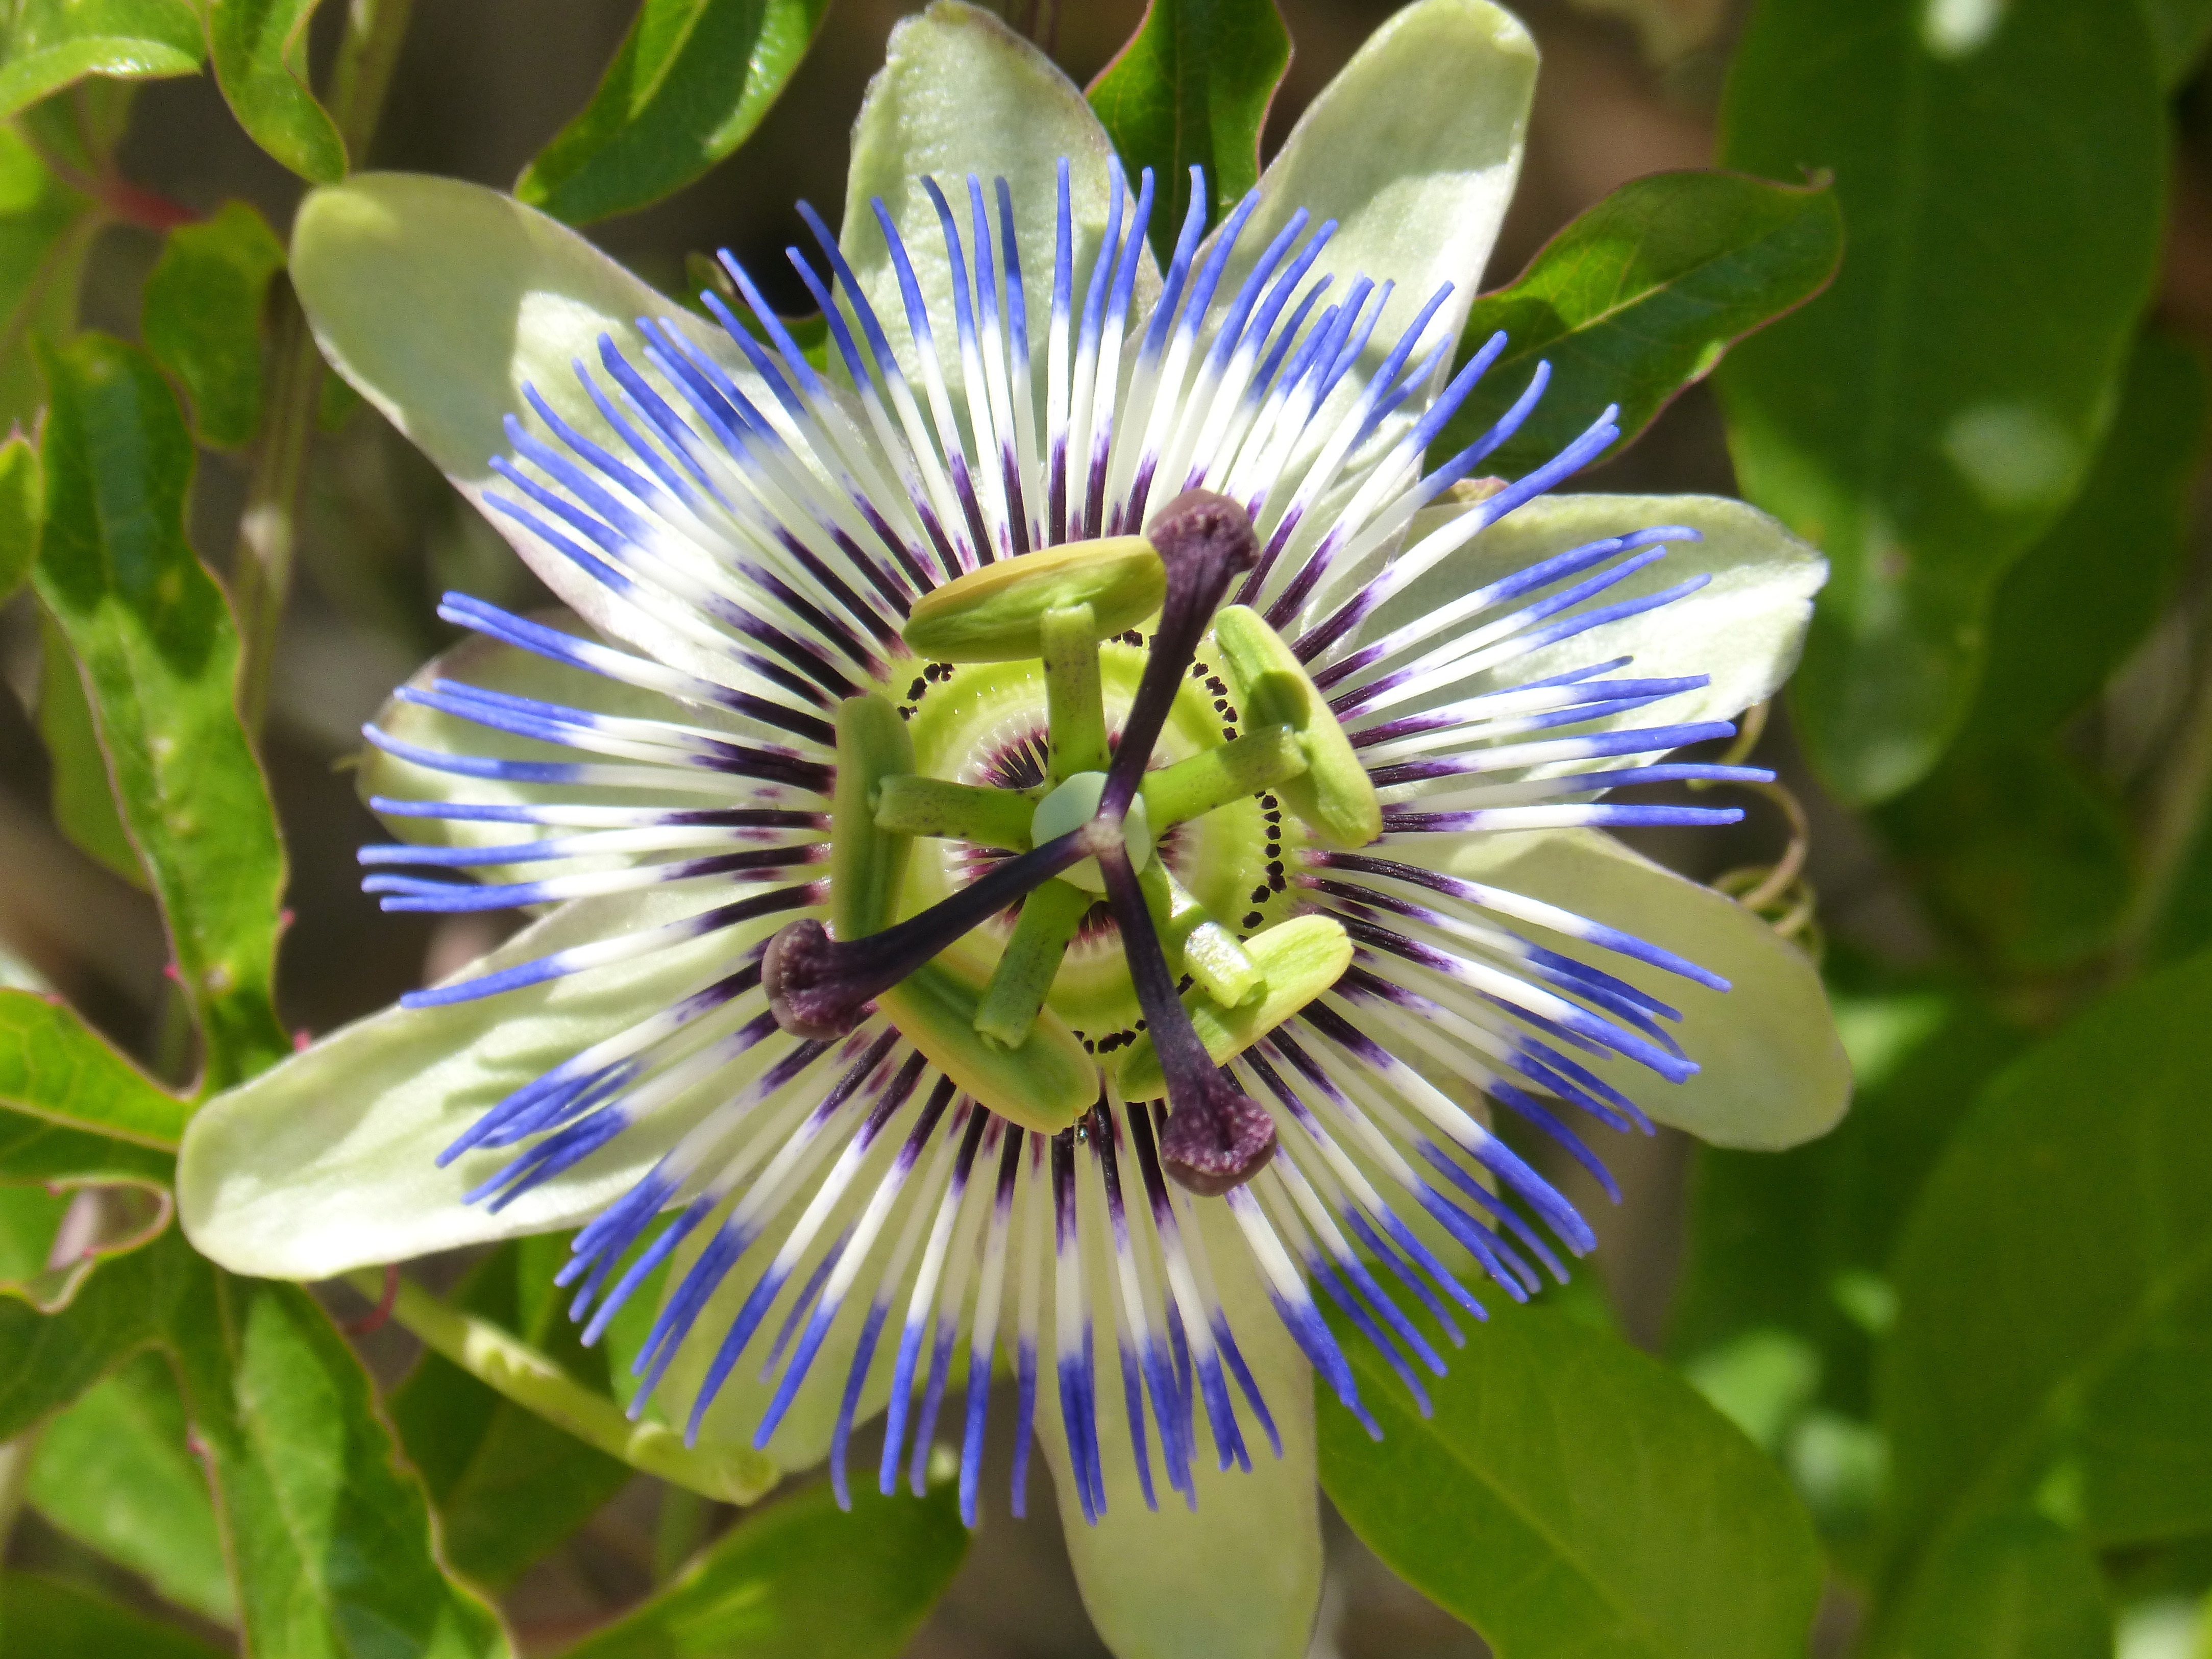
blossom, plant, flower, petal, botany, flora, wildflower, passion flower, passiflora, macro photography, flowering plant, blue passionflower, passiflora caerulea, land plant, passion flower family, purple passionflower, malpighiales, giant granadilla